The Black Atlantic

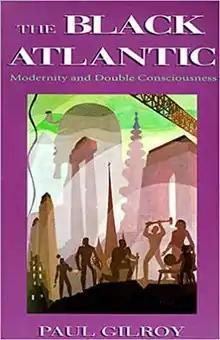

The Black Atlantic: Modernity and Double Consciousness is a 1993 history book about a distinct black Atlantic culture that incorporated elements from African, American, British, and Caribbean cultures. It was written by Paul Gilroy and was published by Harvard University Press and Verso Books.